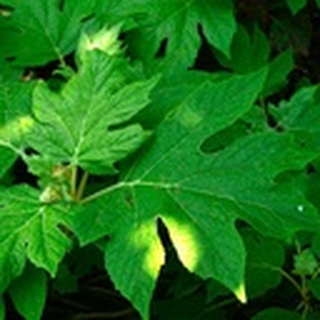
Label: healthy_cotton